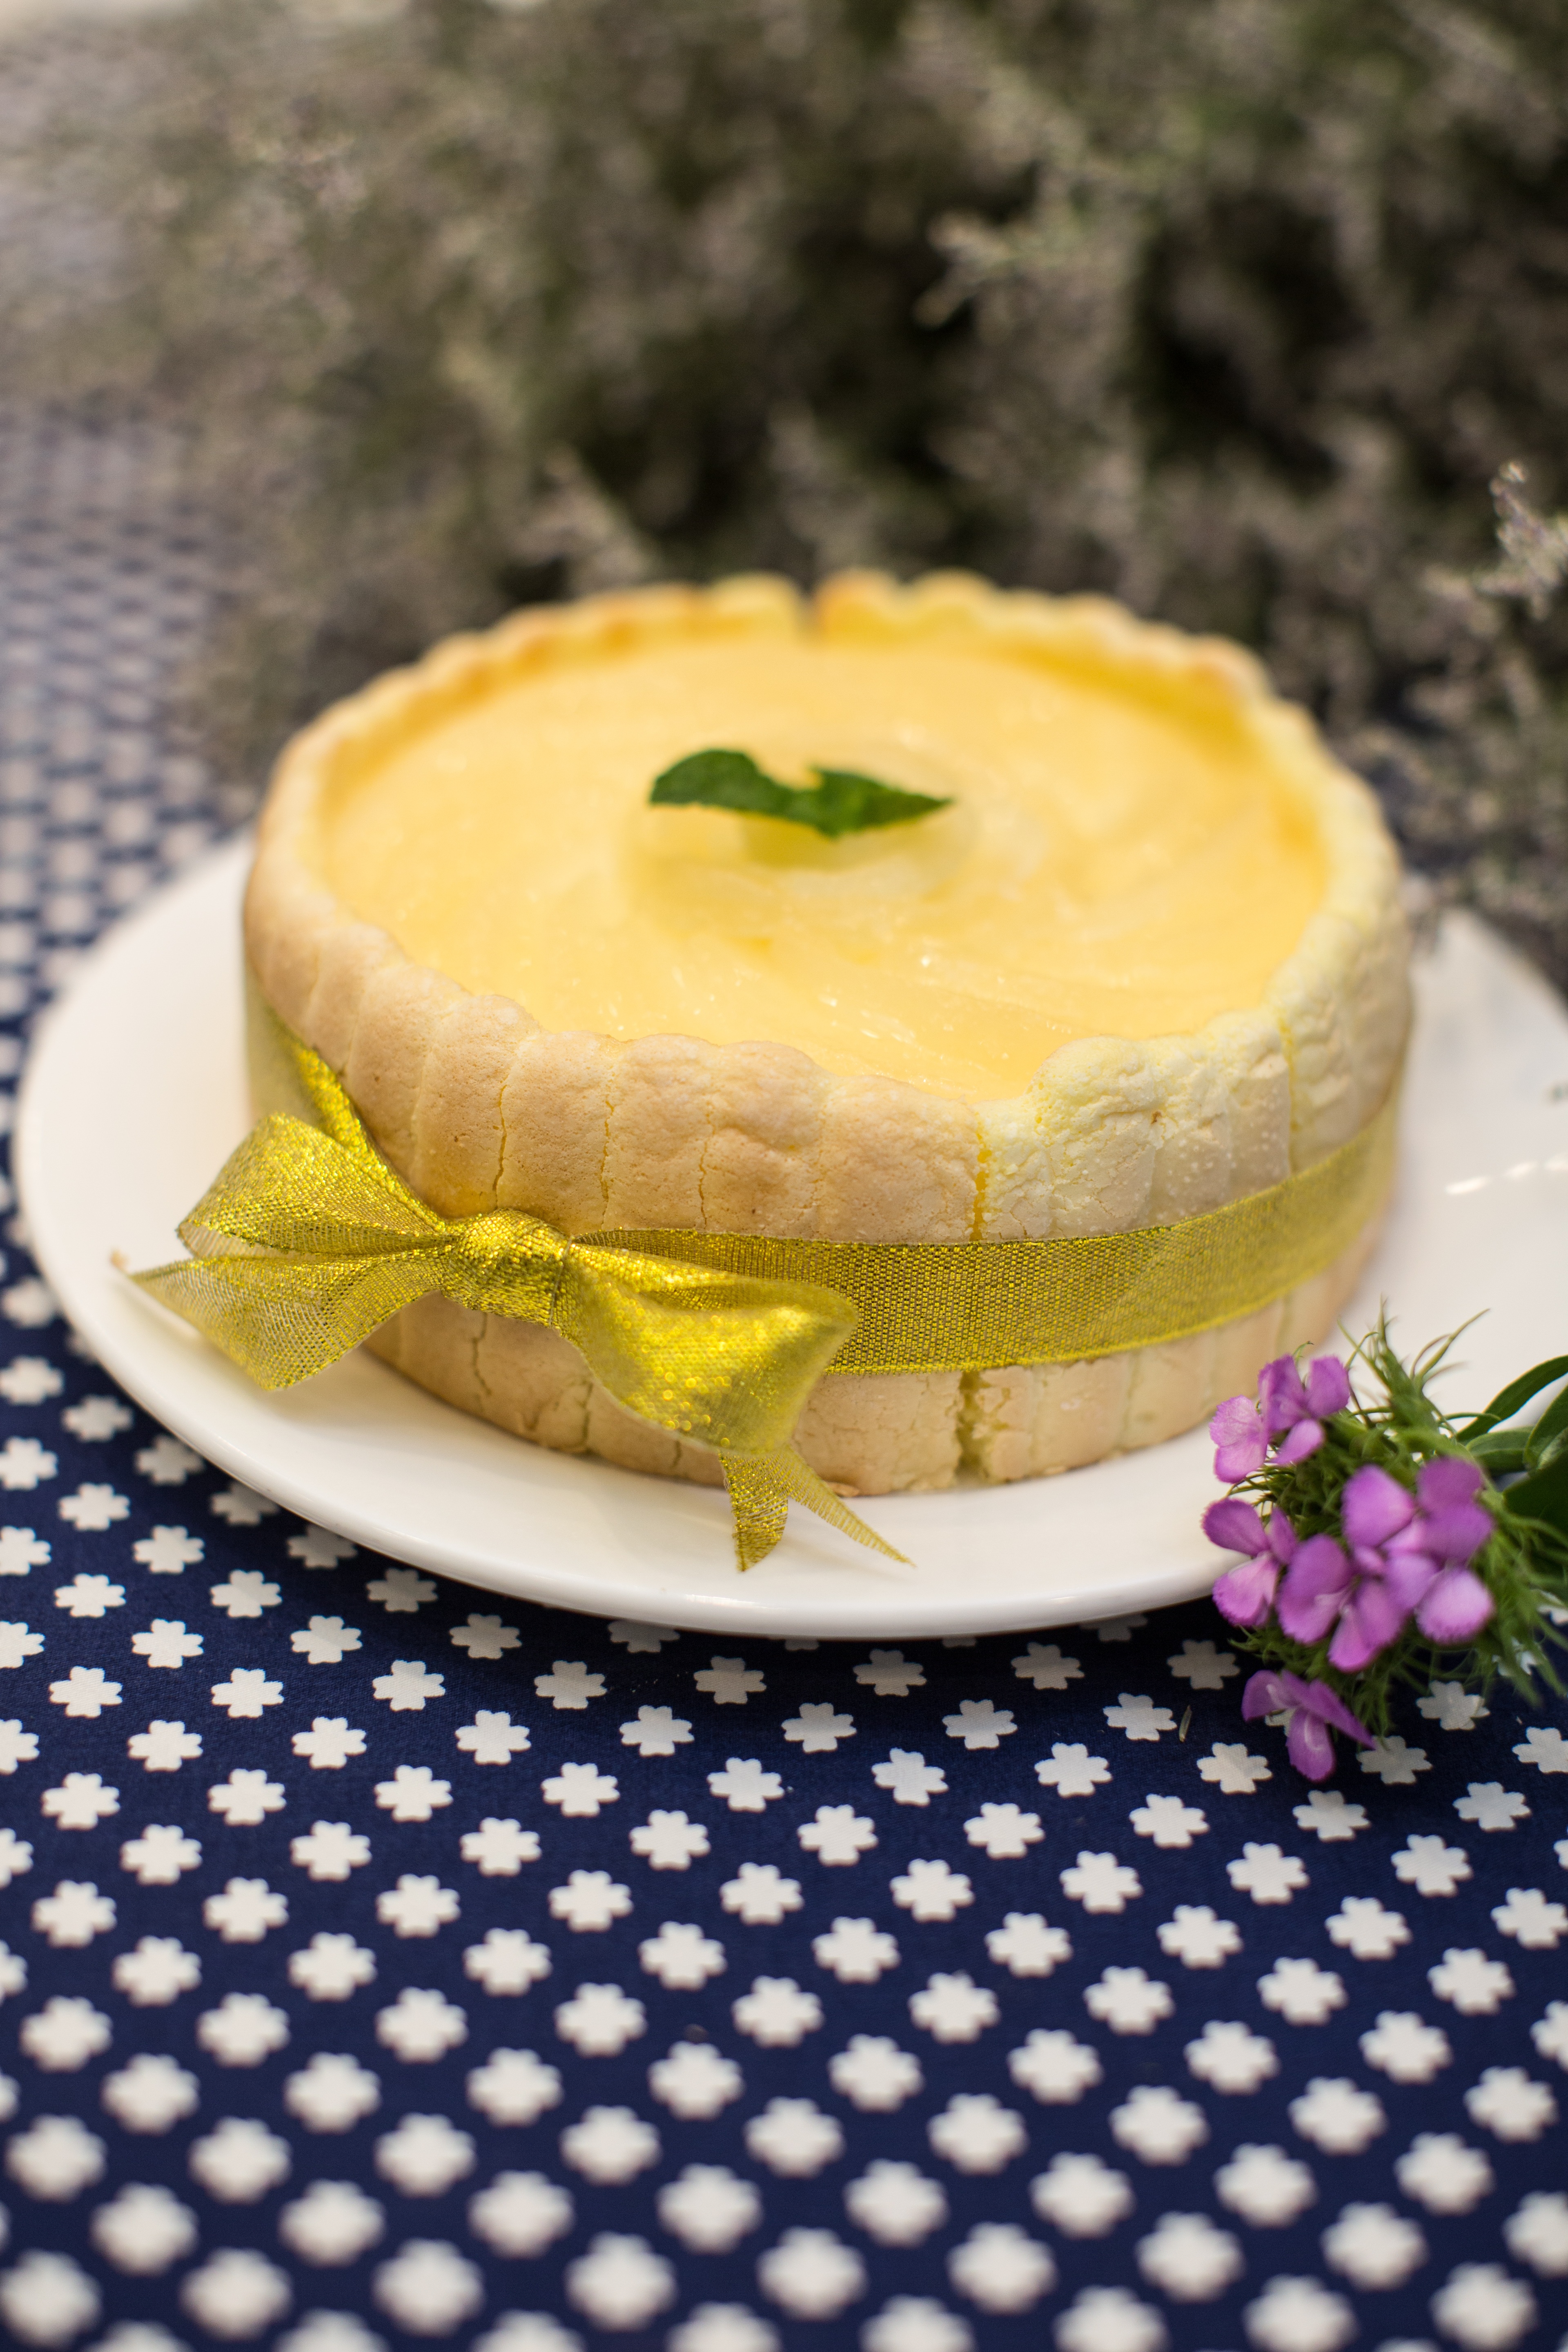
plant, fruit, dish, food, produce, baking, gourmet, dessert, delicious, cake, coconut, citrus, flowering plant, land plant